Pearl (2022 film)

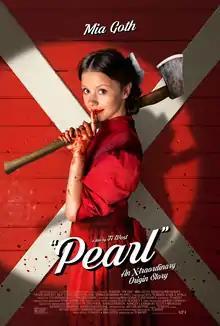
Theatrical release poster

Pearl is a 2022 American period horror film directed, produced, and edited by Ti West, who the screenplay with Mia Goth. It is the second installment in West's "X" film series and a prequel to "X" (2022). Goth reprises her role as the title character, with a supporting cast featuring David Corenswet, Tandi Wright, Matthew Sunderland, and Emma Jenkins-Purro. The film serves as an origin story for the titular villain, whose fervent aspiration to become a movie star clashes with her home life and violent tendencies, leading to violent acts on her family's Texas homestead in 1918.